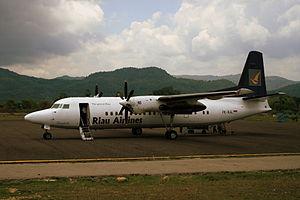
L'aéroport de Komodo est un aéroport situé près de la ville de Labuan Bajo sur l’île de Florès dans la province de Nusa Tenggara oriental en Indonésie. L'aéroport a été nommé en référence au parc national de Komodo, situé sur une île voisine.